Sarah Aroeste

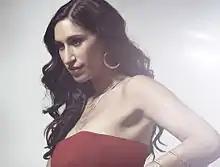

Sarah Aroeste is an American singer and composer. Her music is often referred to as "feminist Ladino rock." She also writes books for children with Sephardic themes.